Stone Fleet (New South Wales)

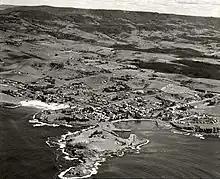

The predominant bedrock in the Sydney metropolitan area is sedimentary rock—Hawkesbury Sandstone with some isolated areas of shale. Crushed stone was needed as aggregate for concrete, road making, and as ballast for railways and tramways. Sandstone and shale are totally unsuited to such purposes, which typically use crushed igneous rock. There are some intrusions of igneous rocks in the Sydney area, particularly at Prospect Hill and Hornsby, but these isolated outcrops, although later quarried, were insufficient to meet demand.